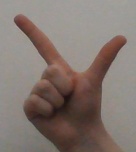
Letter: laam